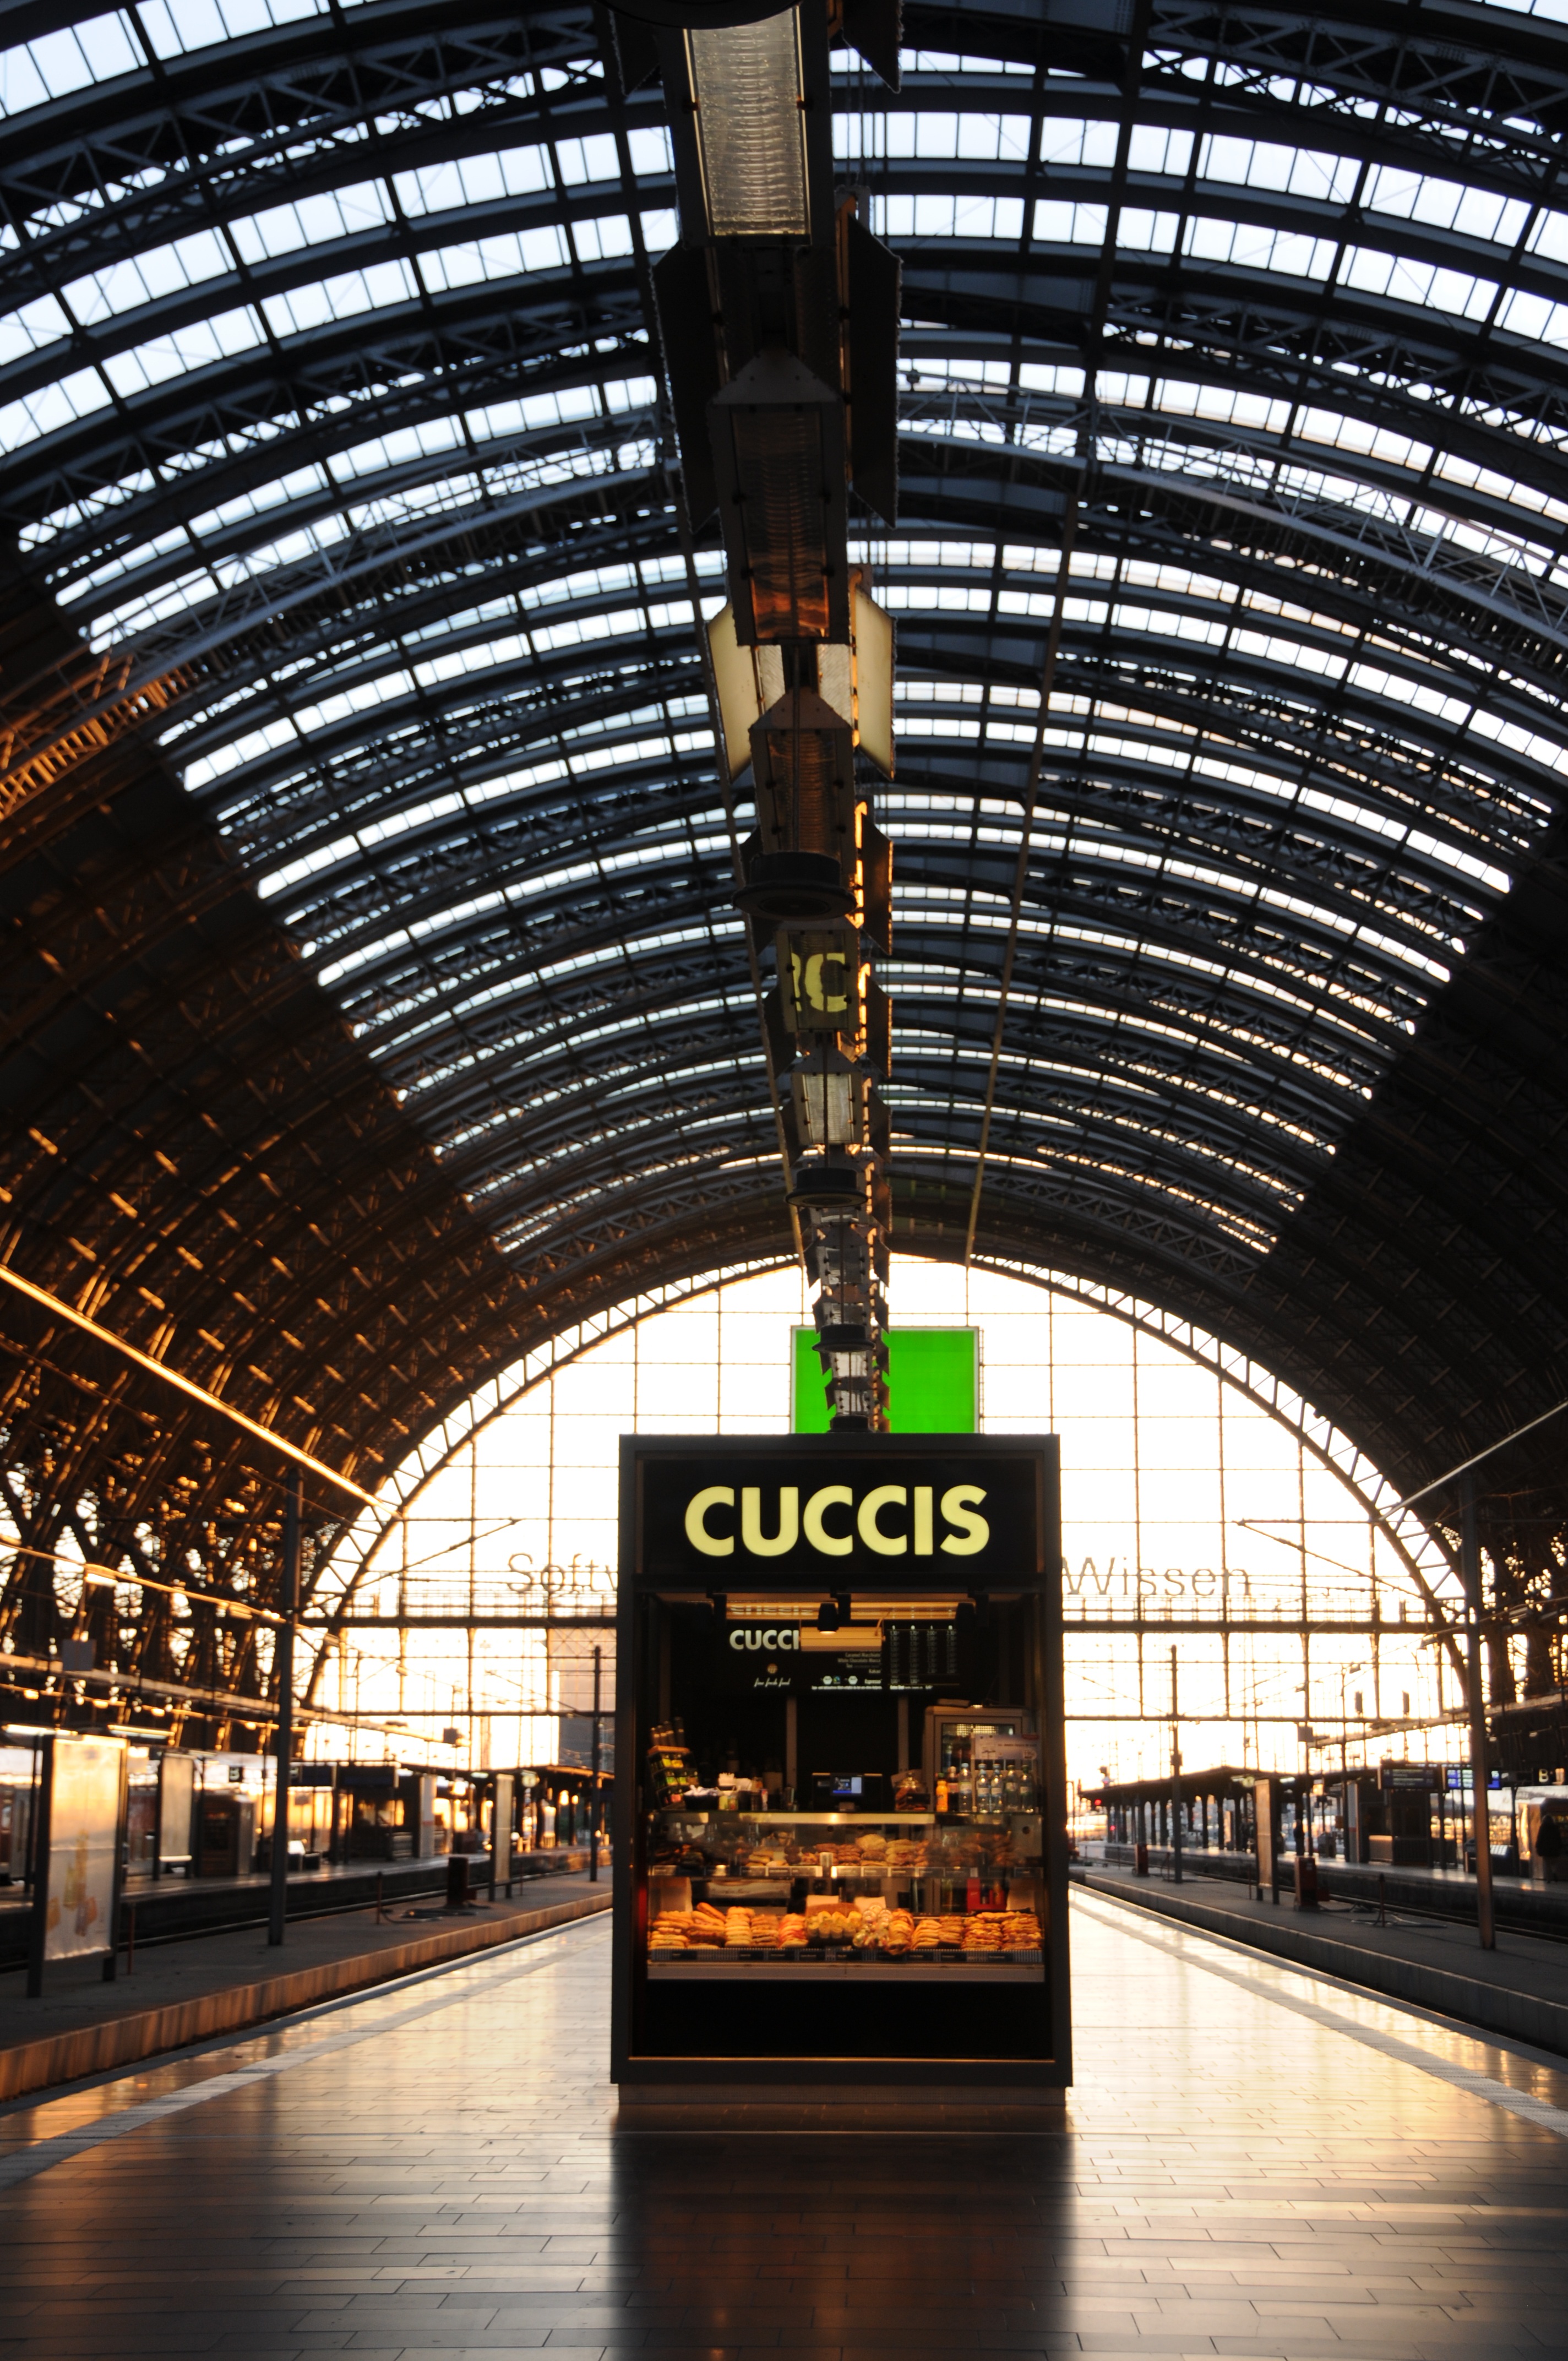
architecture, building, train, transport, train station, public transport, metro station, symmetry, kiosk, arcade, tourist attraction, railway station, frankfurt, concourse, deutsche bahn, urban area